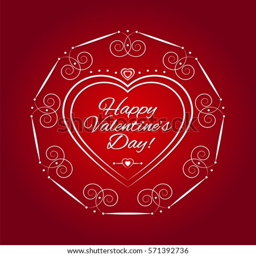
greeting card on a red background .